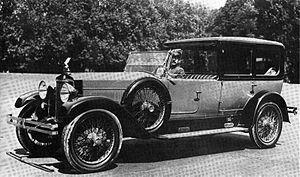
La Fiat 519 est une automobile de très haut de gamme fabriquée par le constructeur italien Fiat entre 1922 et 1927.